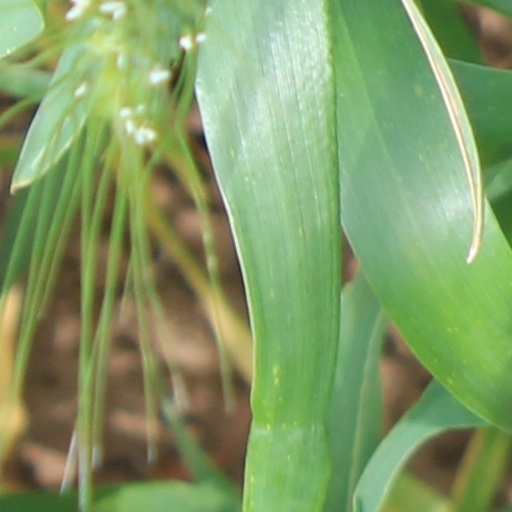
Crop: wheat